Herschel Greer Stadium

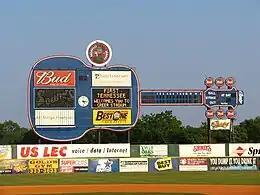
A view of the giant blue guitar-shaped scoreboard beyond the left-center field wall. Advertisements for local businesses adorn the guitar and the green outfield wall below.

Greer's distinctive guitar-shaped scoreboard, made by the Fair-Play company, was installed behind the left-center field wall prior to the 1993 season. Another addition in 1993 was that of a second team to play at Greer. From 1993 to 1994, the ballpark simultaneously served as the home field for the Sounds and the Nashville Xpress, the Double-A Southern League affiliate of the Minnesota Twins. This came about when Charlotte, North Carolina, acquired a Triple-A expansion franchise in 1993, leaving the city's Double-A team, the Charlotte Knights, without a home. Schmittou offered Greer Stadium as a temporary home for the team. In order to accommodate another club at Greer, the Xpress' home games were scheduled for during the Sounds' road trips.